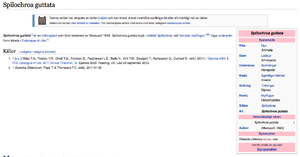
Lsjbot
Typisk eksempel på Lsjbots artikler til Svensk Wikipedia.
Lsjbot er en bot drevet af Lars Sverker Johansson, der opretter korte Wikipedia-artikler på basis af digitale kilder og databaser på svensk og to filippinske sprog, cebuano og waray.